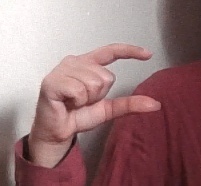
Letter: dal